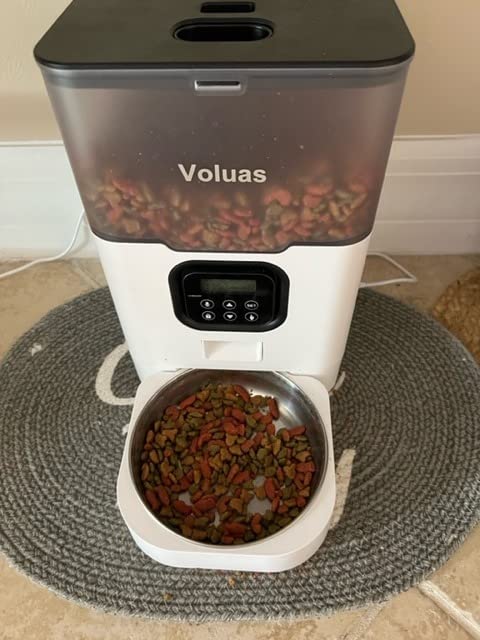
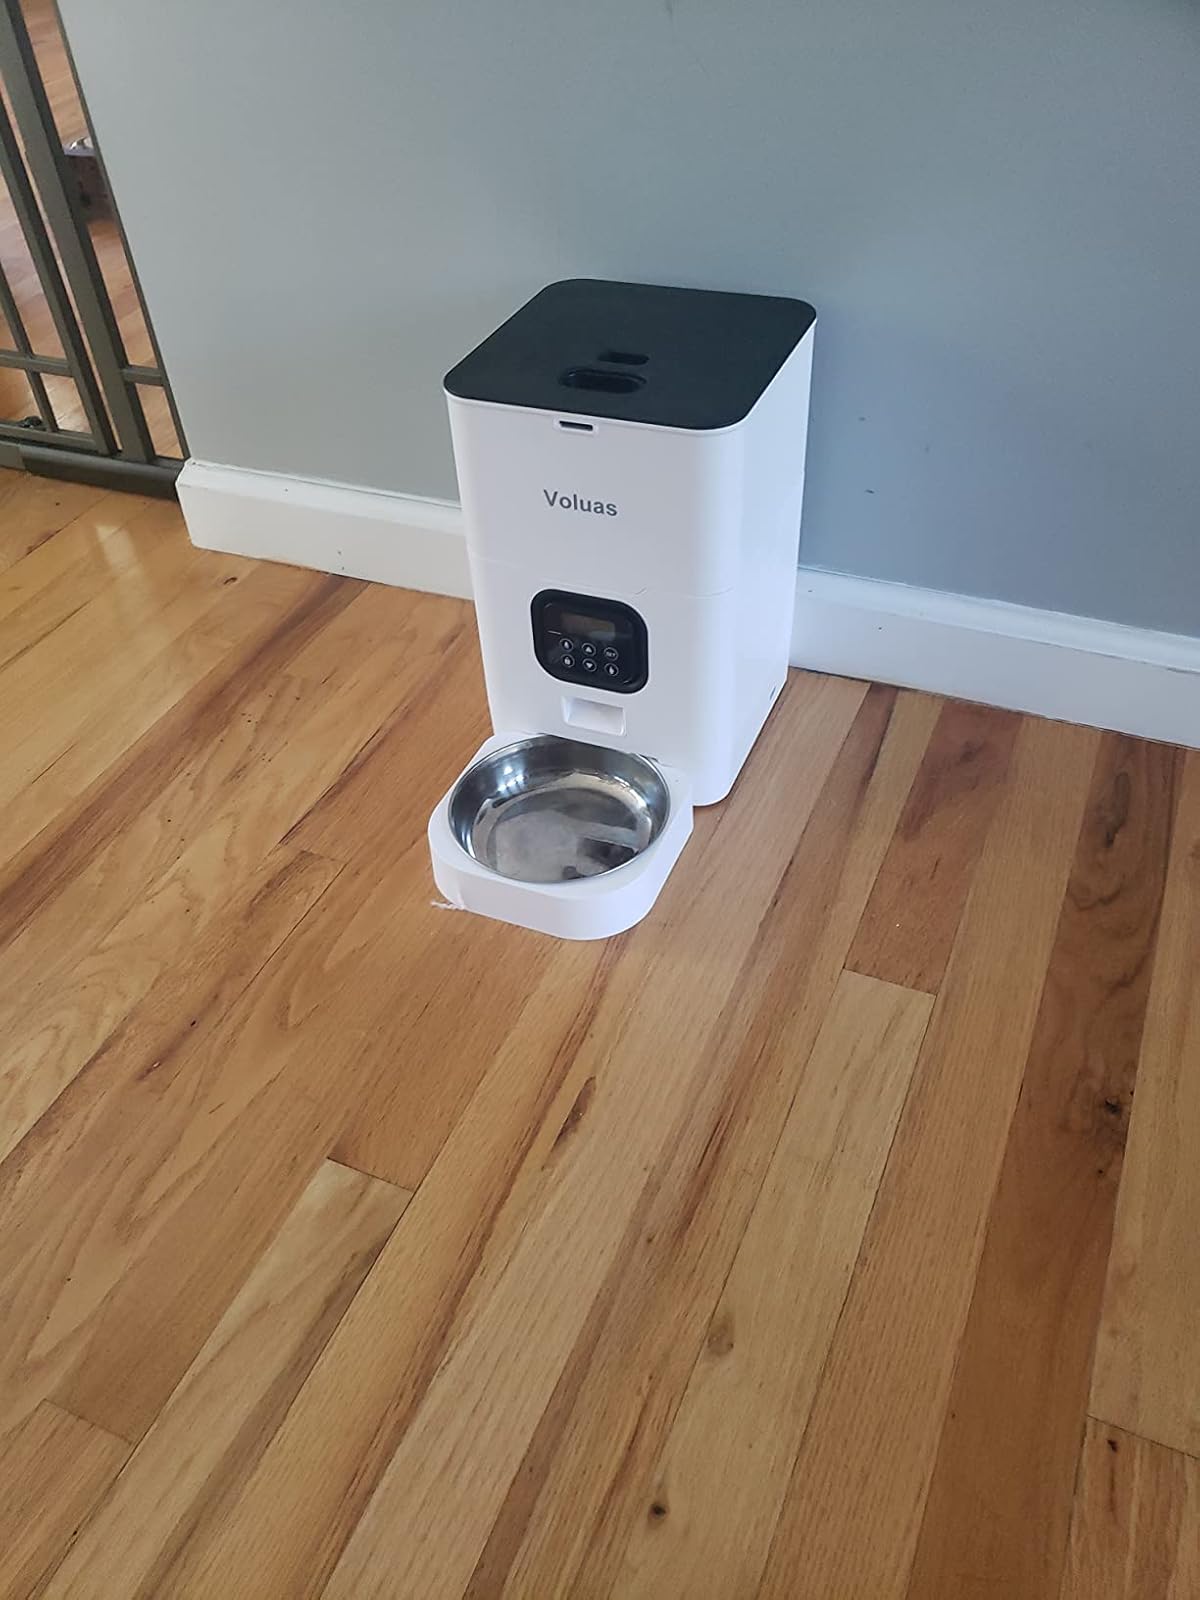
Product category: items_feeder
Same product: no